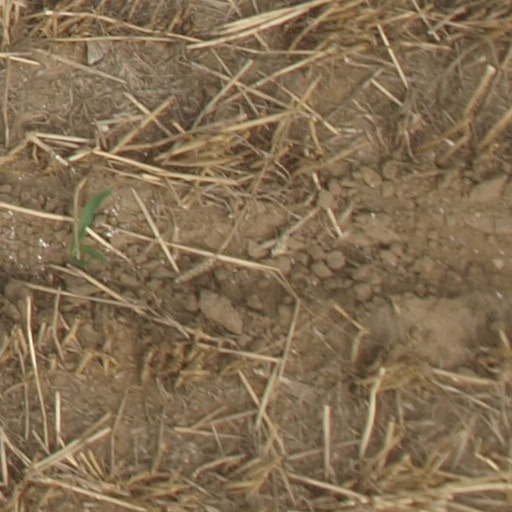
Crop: maize; corn